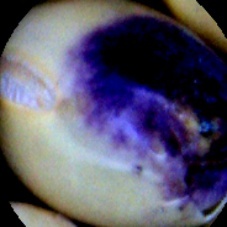
Label: Spotted